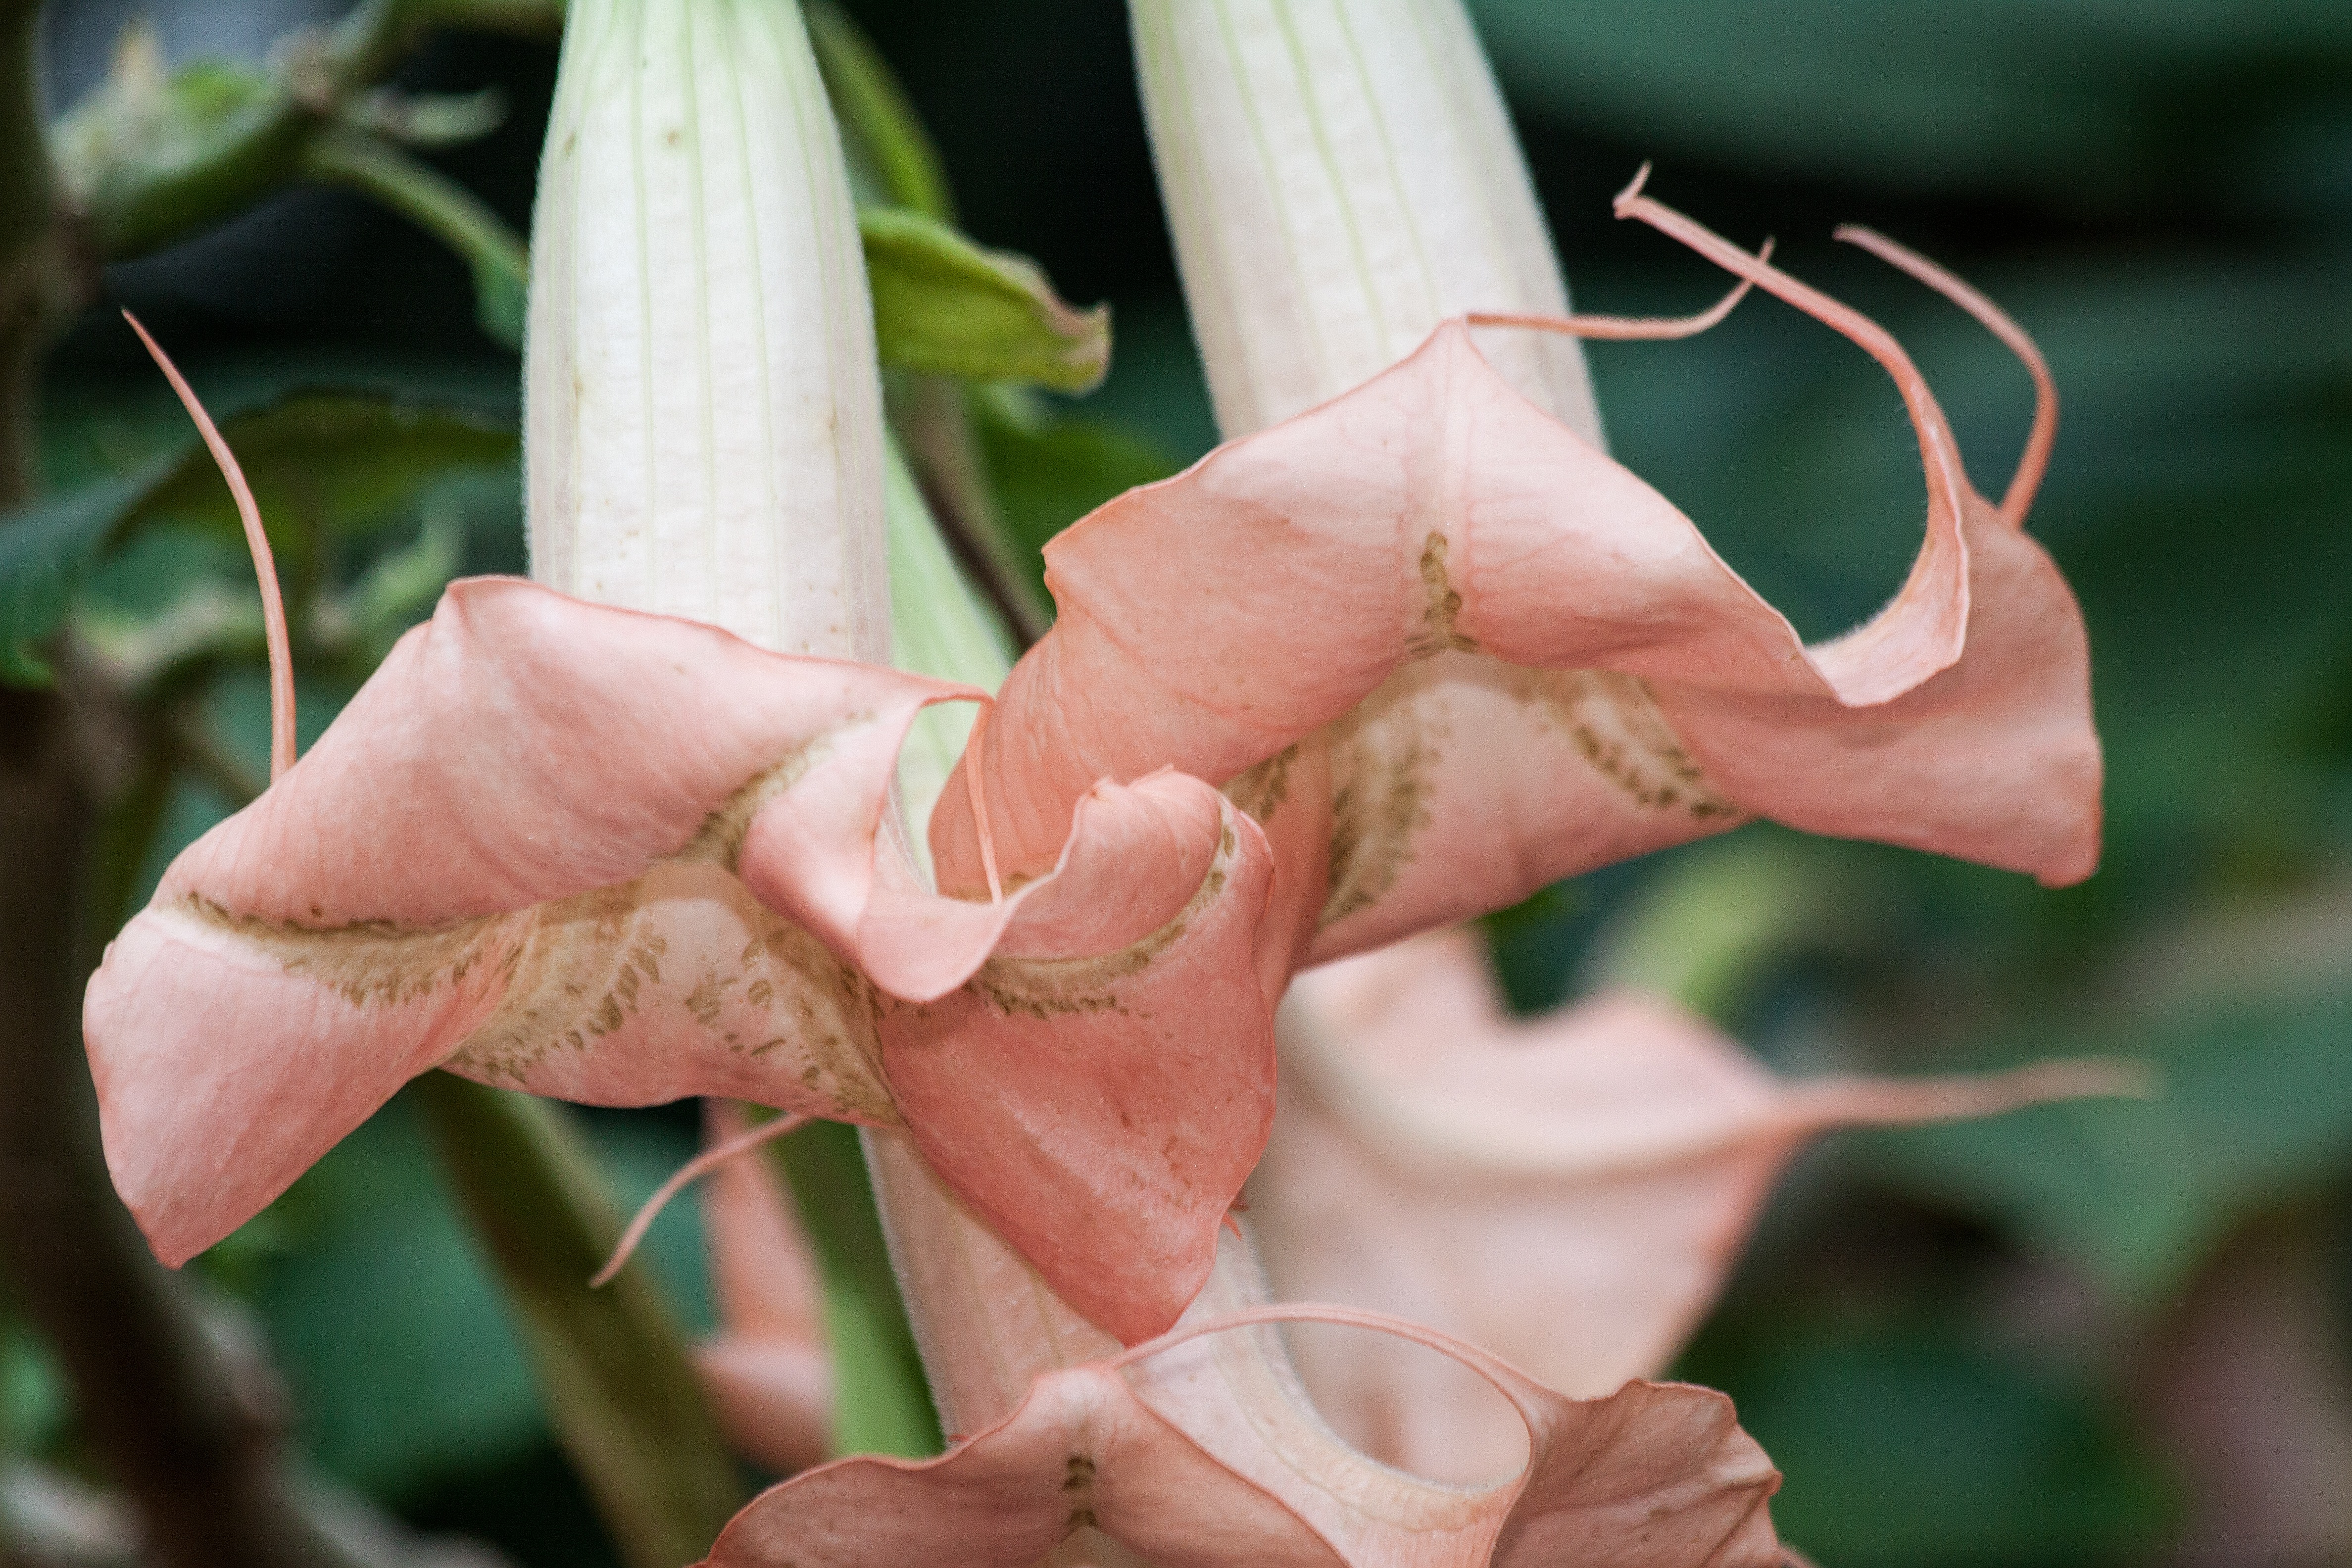
hand, nature, blossom, plant, photography, leaf, flower, petal, spring, botany, pink, flora, flowers, close up, family, toxic, south america, bud, macro photography, flowering plant, genus, nightshade, brugmansia, angel trumpets, plant stem, land plant